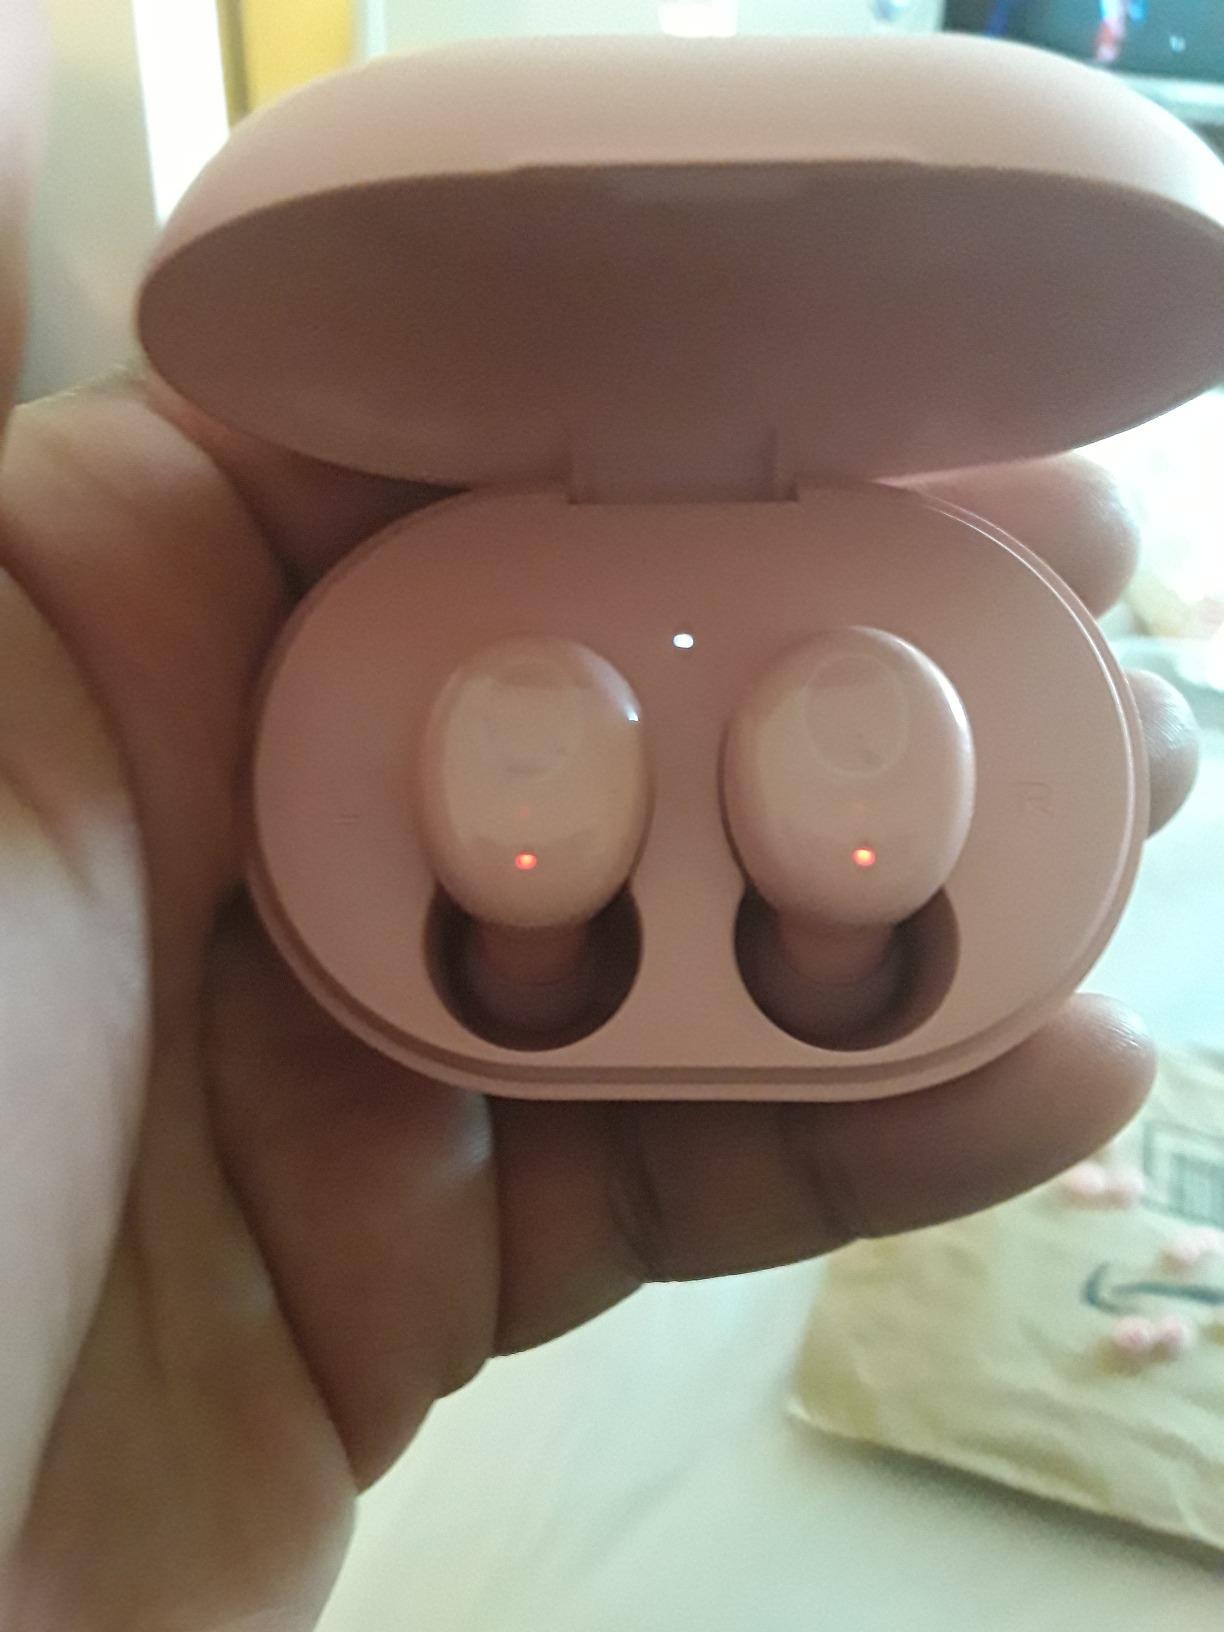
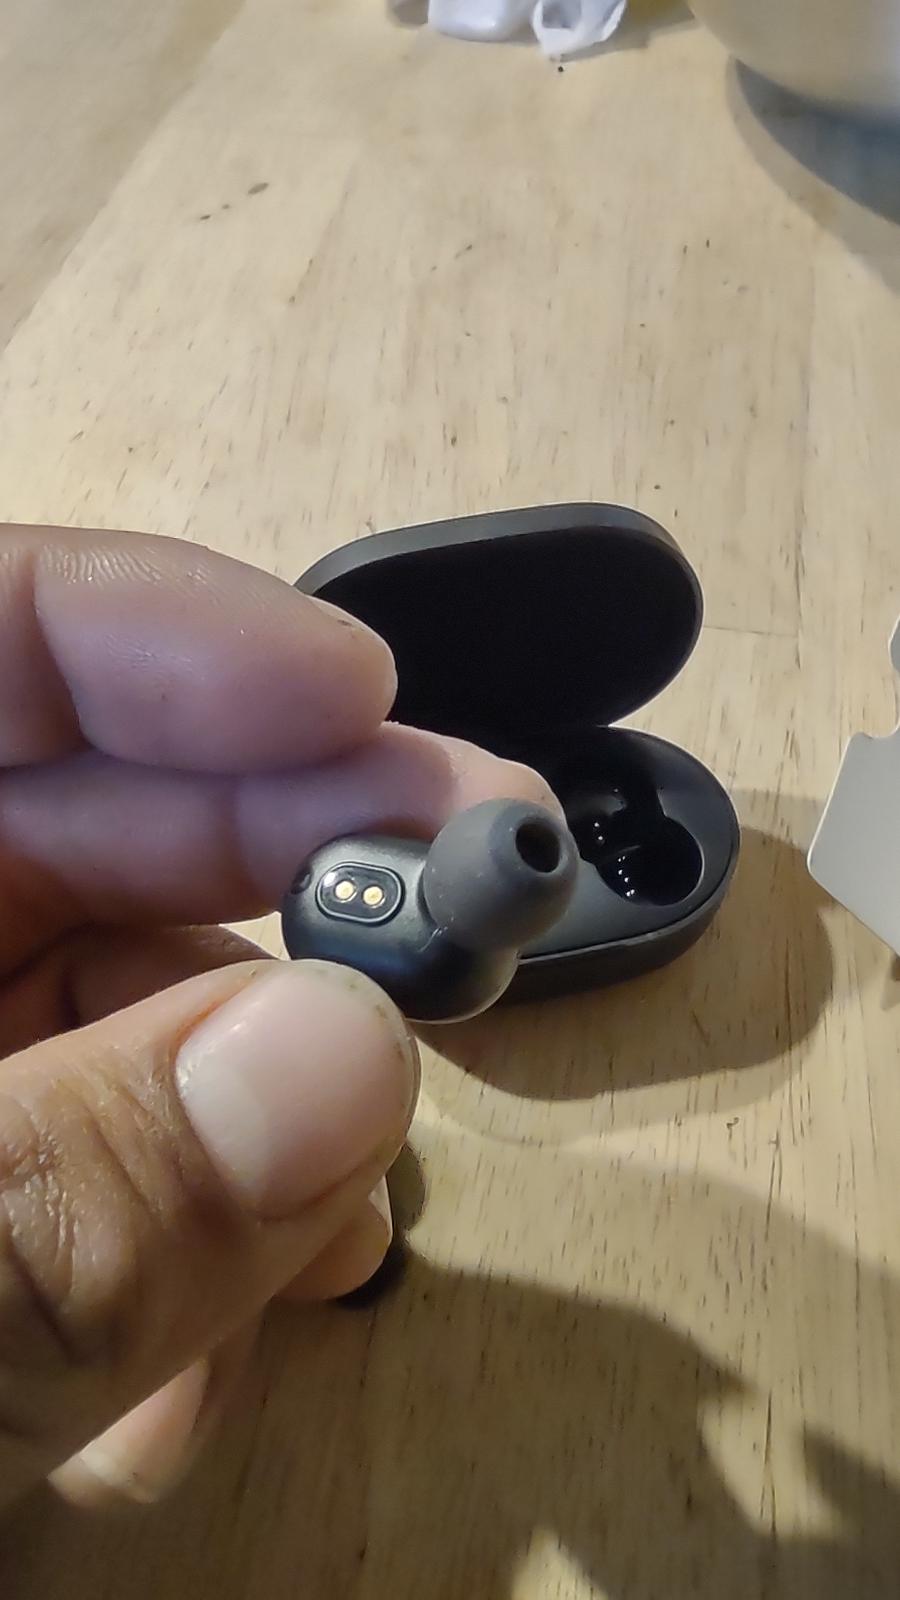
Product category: earbuds
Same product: no